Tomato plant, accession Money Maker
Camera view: tilt-top (135 deg); turntable rotation: 0 degrees
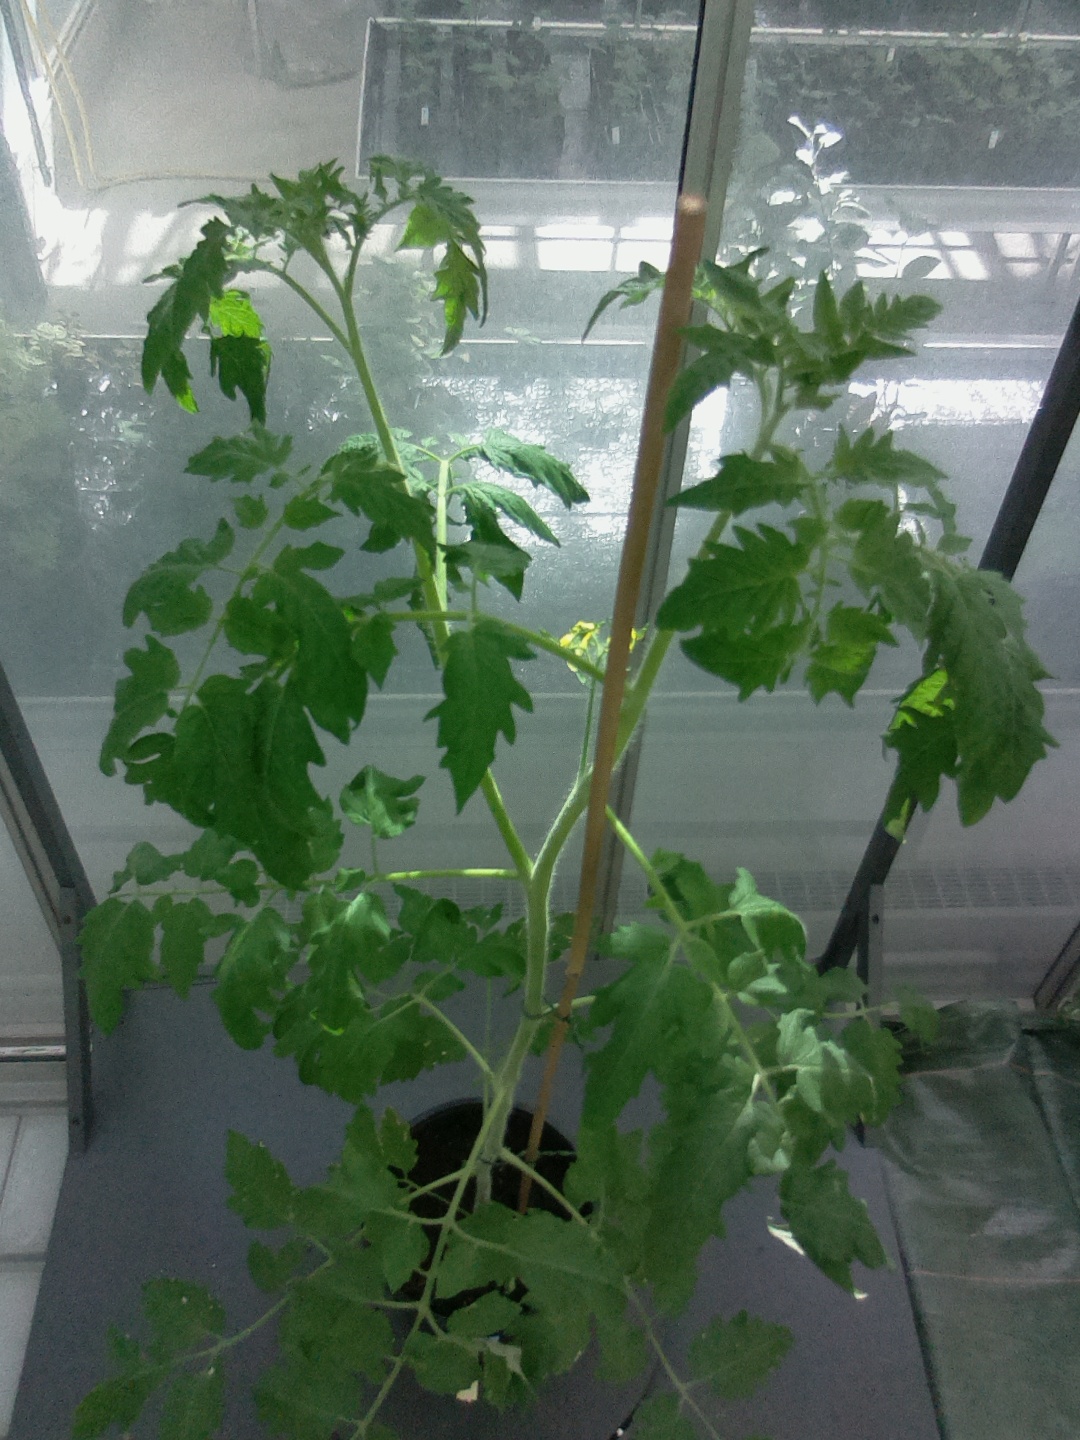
BBCH growth stage 63: 30%-40% of flowers open